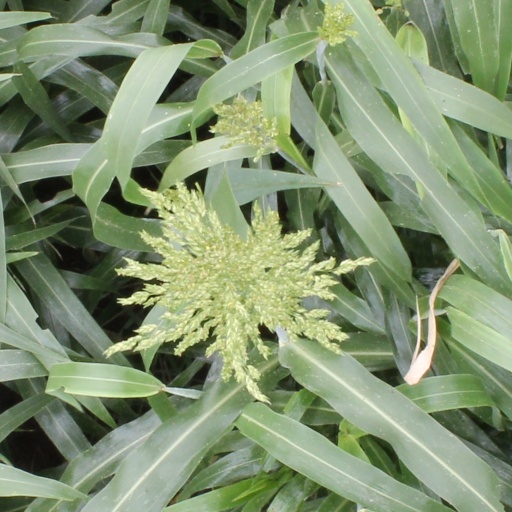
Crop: sorghum